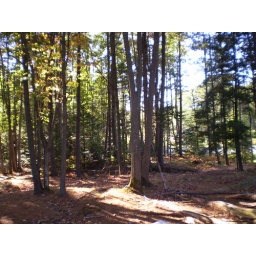
a shot of my tree and the trees around it